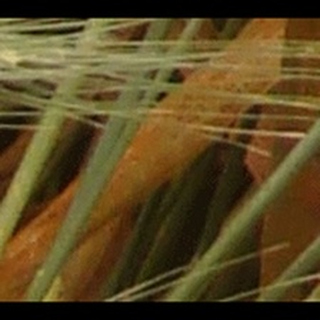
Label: wheat_brown_rust